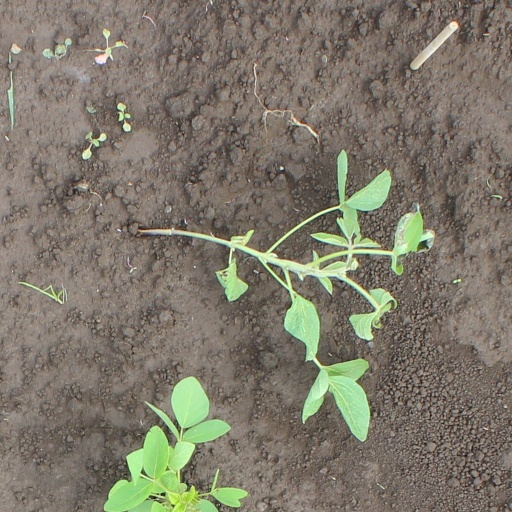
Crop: soybean